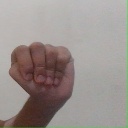
अक्षर: ठ